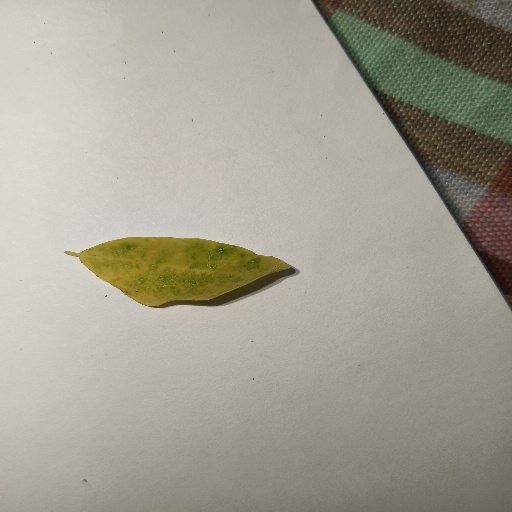
Species: Sojina
Leaf condition: Yellow Leaf